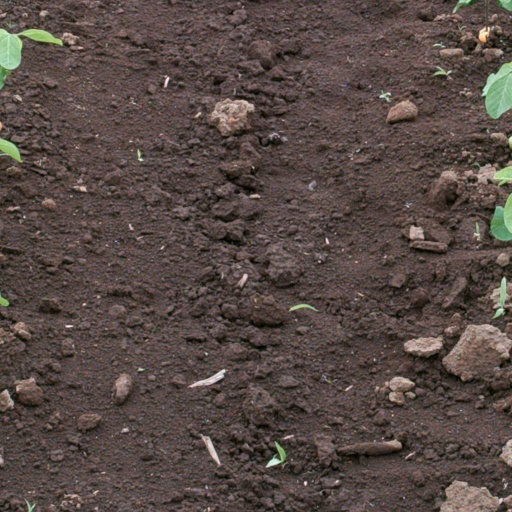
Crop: soybean